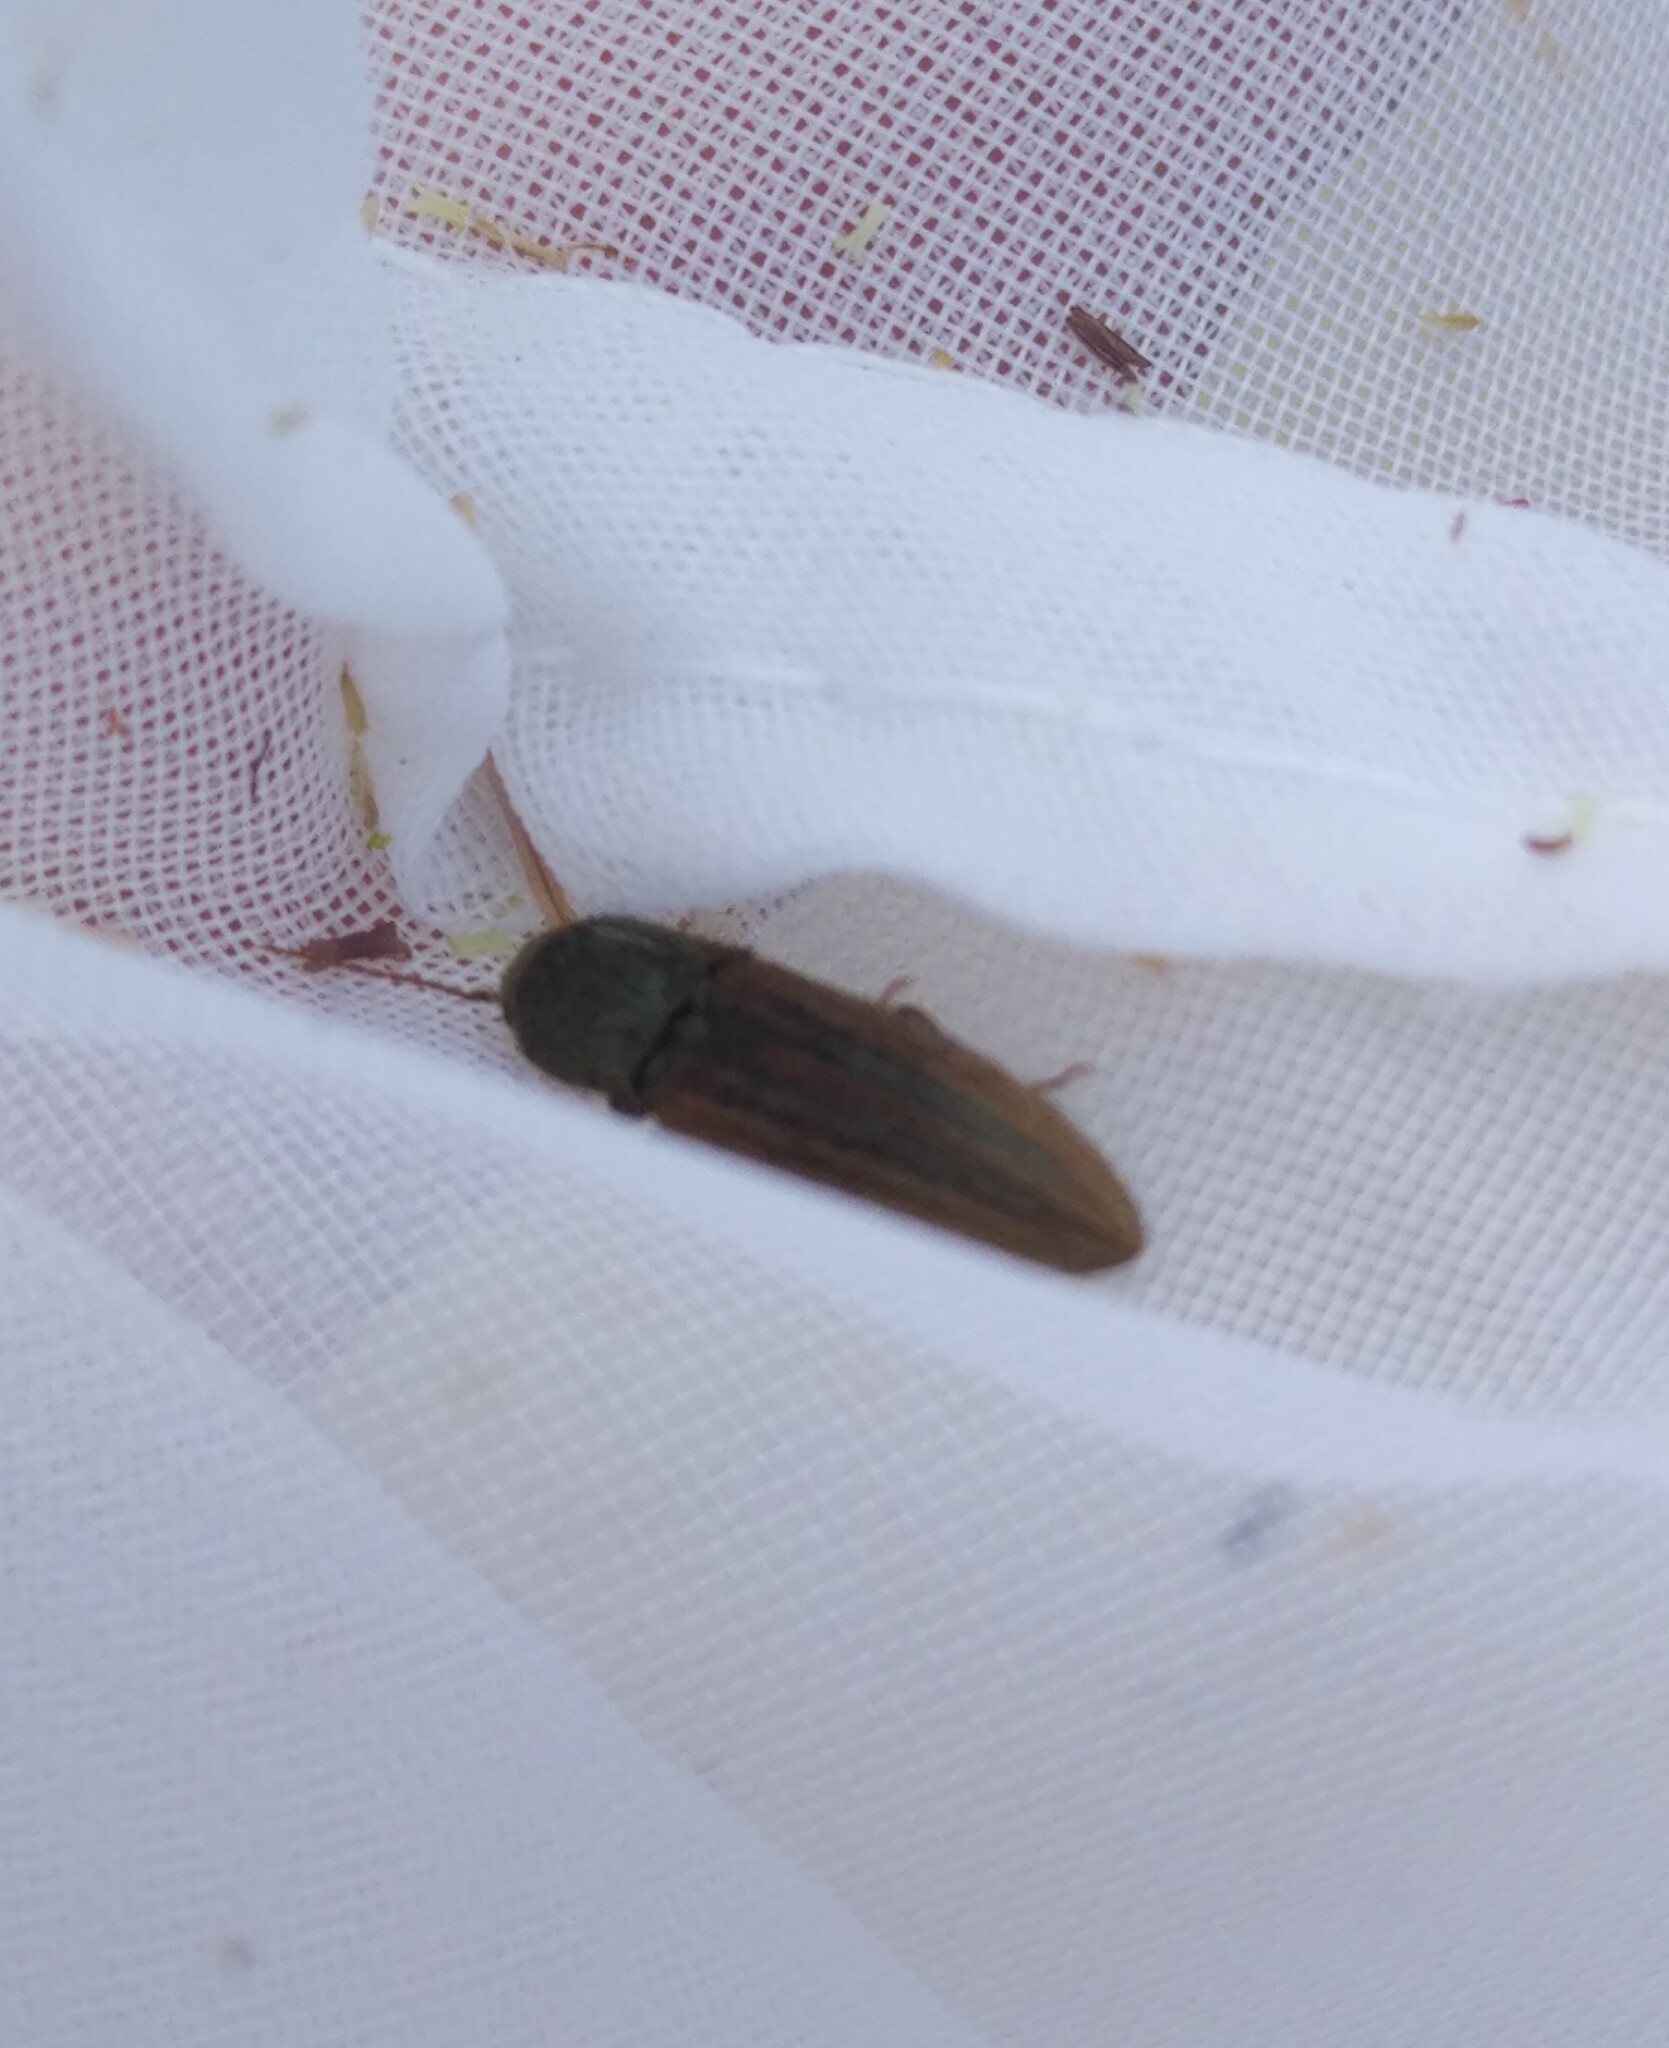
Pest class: clickbeetles_wireworms